Hannah G. Solomon

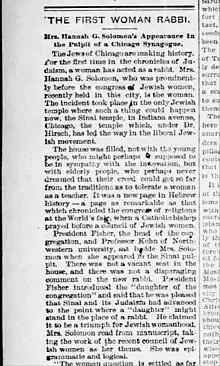
1897 article describing Hannah Solomon as a "first woman rabbi".

Hannah Greenebaum Solomon (January 14, 1858 – December 7, 1942) was a social reformer and the founder of the National Council of Jewish Women, the first national association of Jewish women. Solomon was an important organizer who reached across boundaries of religious conviction at the local, national, and international levels.